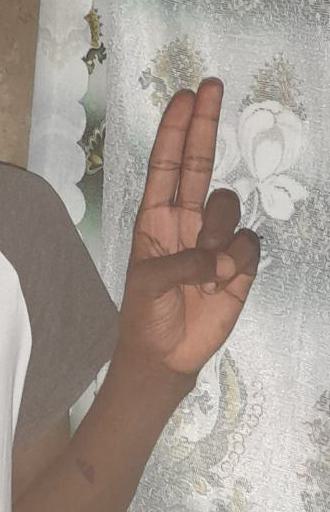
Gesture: two_up